Norman Sas

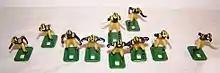
Plastic figures used in Sas's electric football game

The game's popularity waned in the development of video football games. Interviewed in 1998, Sas said, "For the first 10 years, we generated more money for NFL Properties than anyone else. Then the [video] games came out, and that was the beginning of the end."